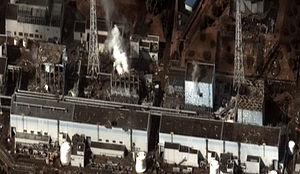
L'accident nucléaire de Fukushima, également désignée comme la catastrophe nucléaire de Fukushima, est un accident industriel majeur qui a débuté au Japon, à la suite du tsunami consécutif au séisme du 11 mars 2011.
La chronologie de l'écologisme reprend les événements ayant marqué le public et influencé les préoccupations environnementales ; cette chronologie comprend les dates de publication de livres importants pour la genèse des différents courants de l'écologisme et l'apparition de concepts clefs. Elle reprend également les fondations d'organismes conservationnistes, environnementalistes, de partis écologistes ainsi que quelques dates de résolutions ou conventions internationales au niveau des instances officielles.
Un accident nucléaire, ou accident radiologique, est un événement industriel accidentel grave, dont les conséquences potentielles ou actuelles sont liées à la présence de matières radioactives.
L'histoire du programme nucléaire civil de la France relate le cheminement qui a conduit la France à devenir le deuxième pays producteur d'électricité nucléaire dans le monde, tant par le nombre de réacteurs en activité que par la puissance installée et la quantité d'énergie électrique produite. Depuis les années 1990, les trois quarts de l’électricité française sont d’origine nucléaire ; en 2018 cette part est de 71,7 %.